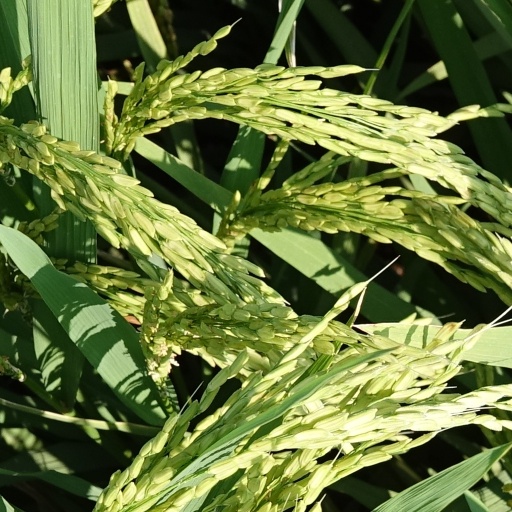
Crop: rice